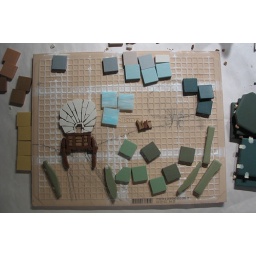
golds and brown to the left. greens to the right (dark green only in tree) sky tiles top center.